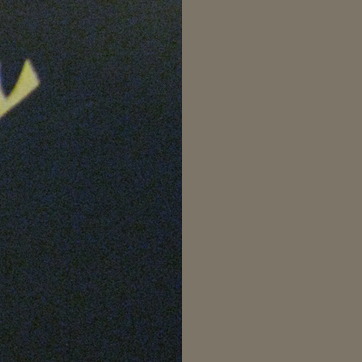
Material: leather